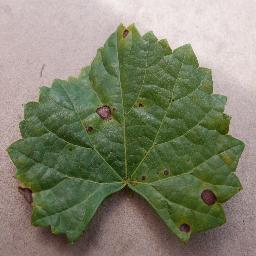
Label: Grape___Black_rot